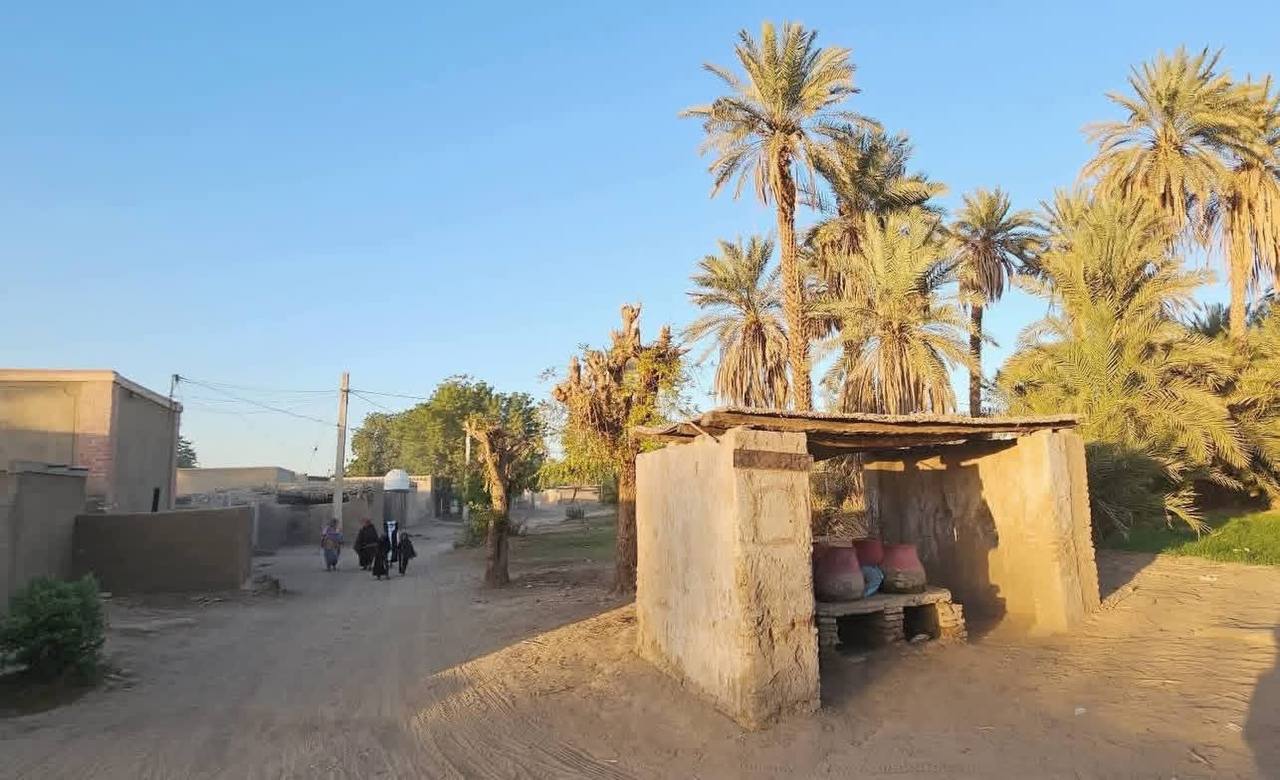
الوصف بالفصحى: شارع سكني فيه منازل وتنتشر أمامه أشجار النخيل مع وجود مظلة تضم أواني فخارية ونساء يسيرون في الطريق
الوصف بالعامية السودانية: شارع حلة فيهو بيوت فاتحة في شجر نخيل قدامها مظلة ازيار ونسوان ماشين
التصنيف: Urban & City Life